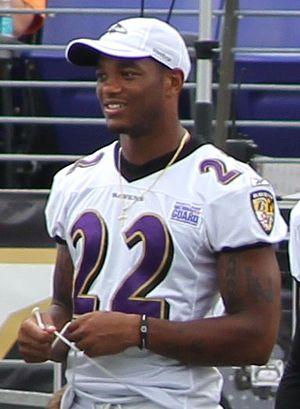
James Michael Smith, dit Jimmy Smith, né le 26 juillet 1988 à Fontana, est un joueur américain de football américain.